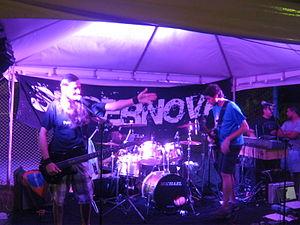
Concert de Supernova pendant le congrès international de la jeunesse de 2014
Supernova est un groupe de rock brésilien, chantant en espéranto. Le groupe est produit par Vinilkosmo.
Avec la littérature écrite en espéranto, la musique espérantophone est l'une des principales composantes de la culture espérantophone.